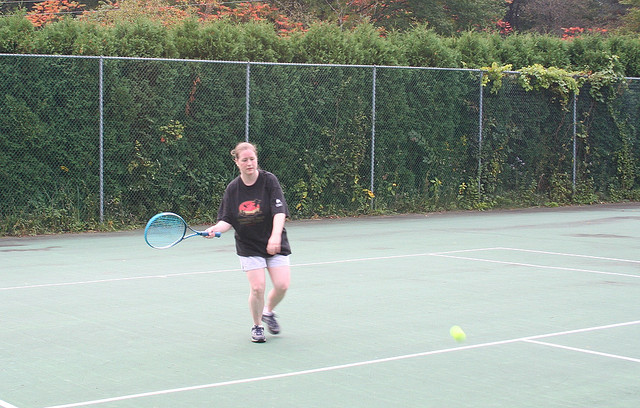
nguwofi phụ nữ đang cầm vợt tennis chơi tennis trên sân